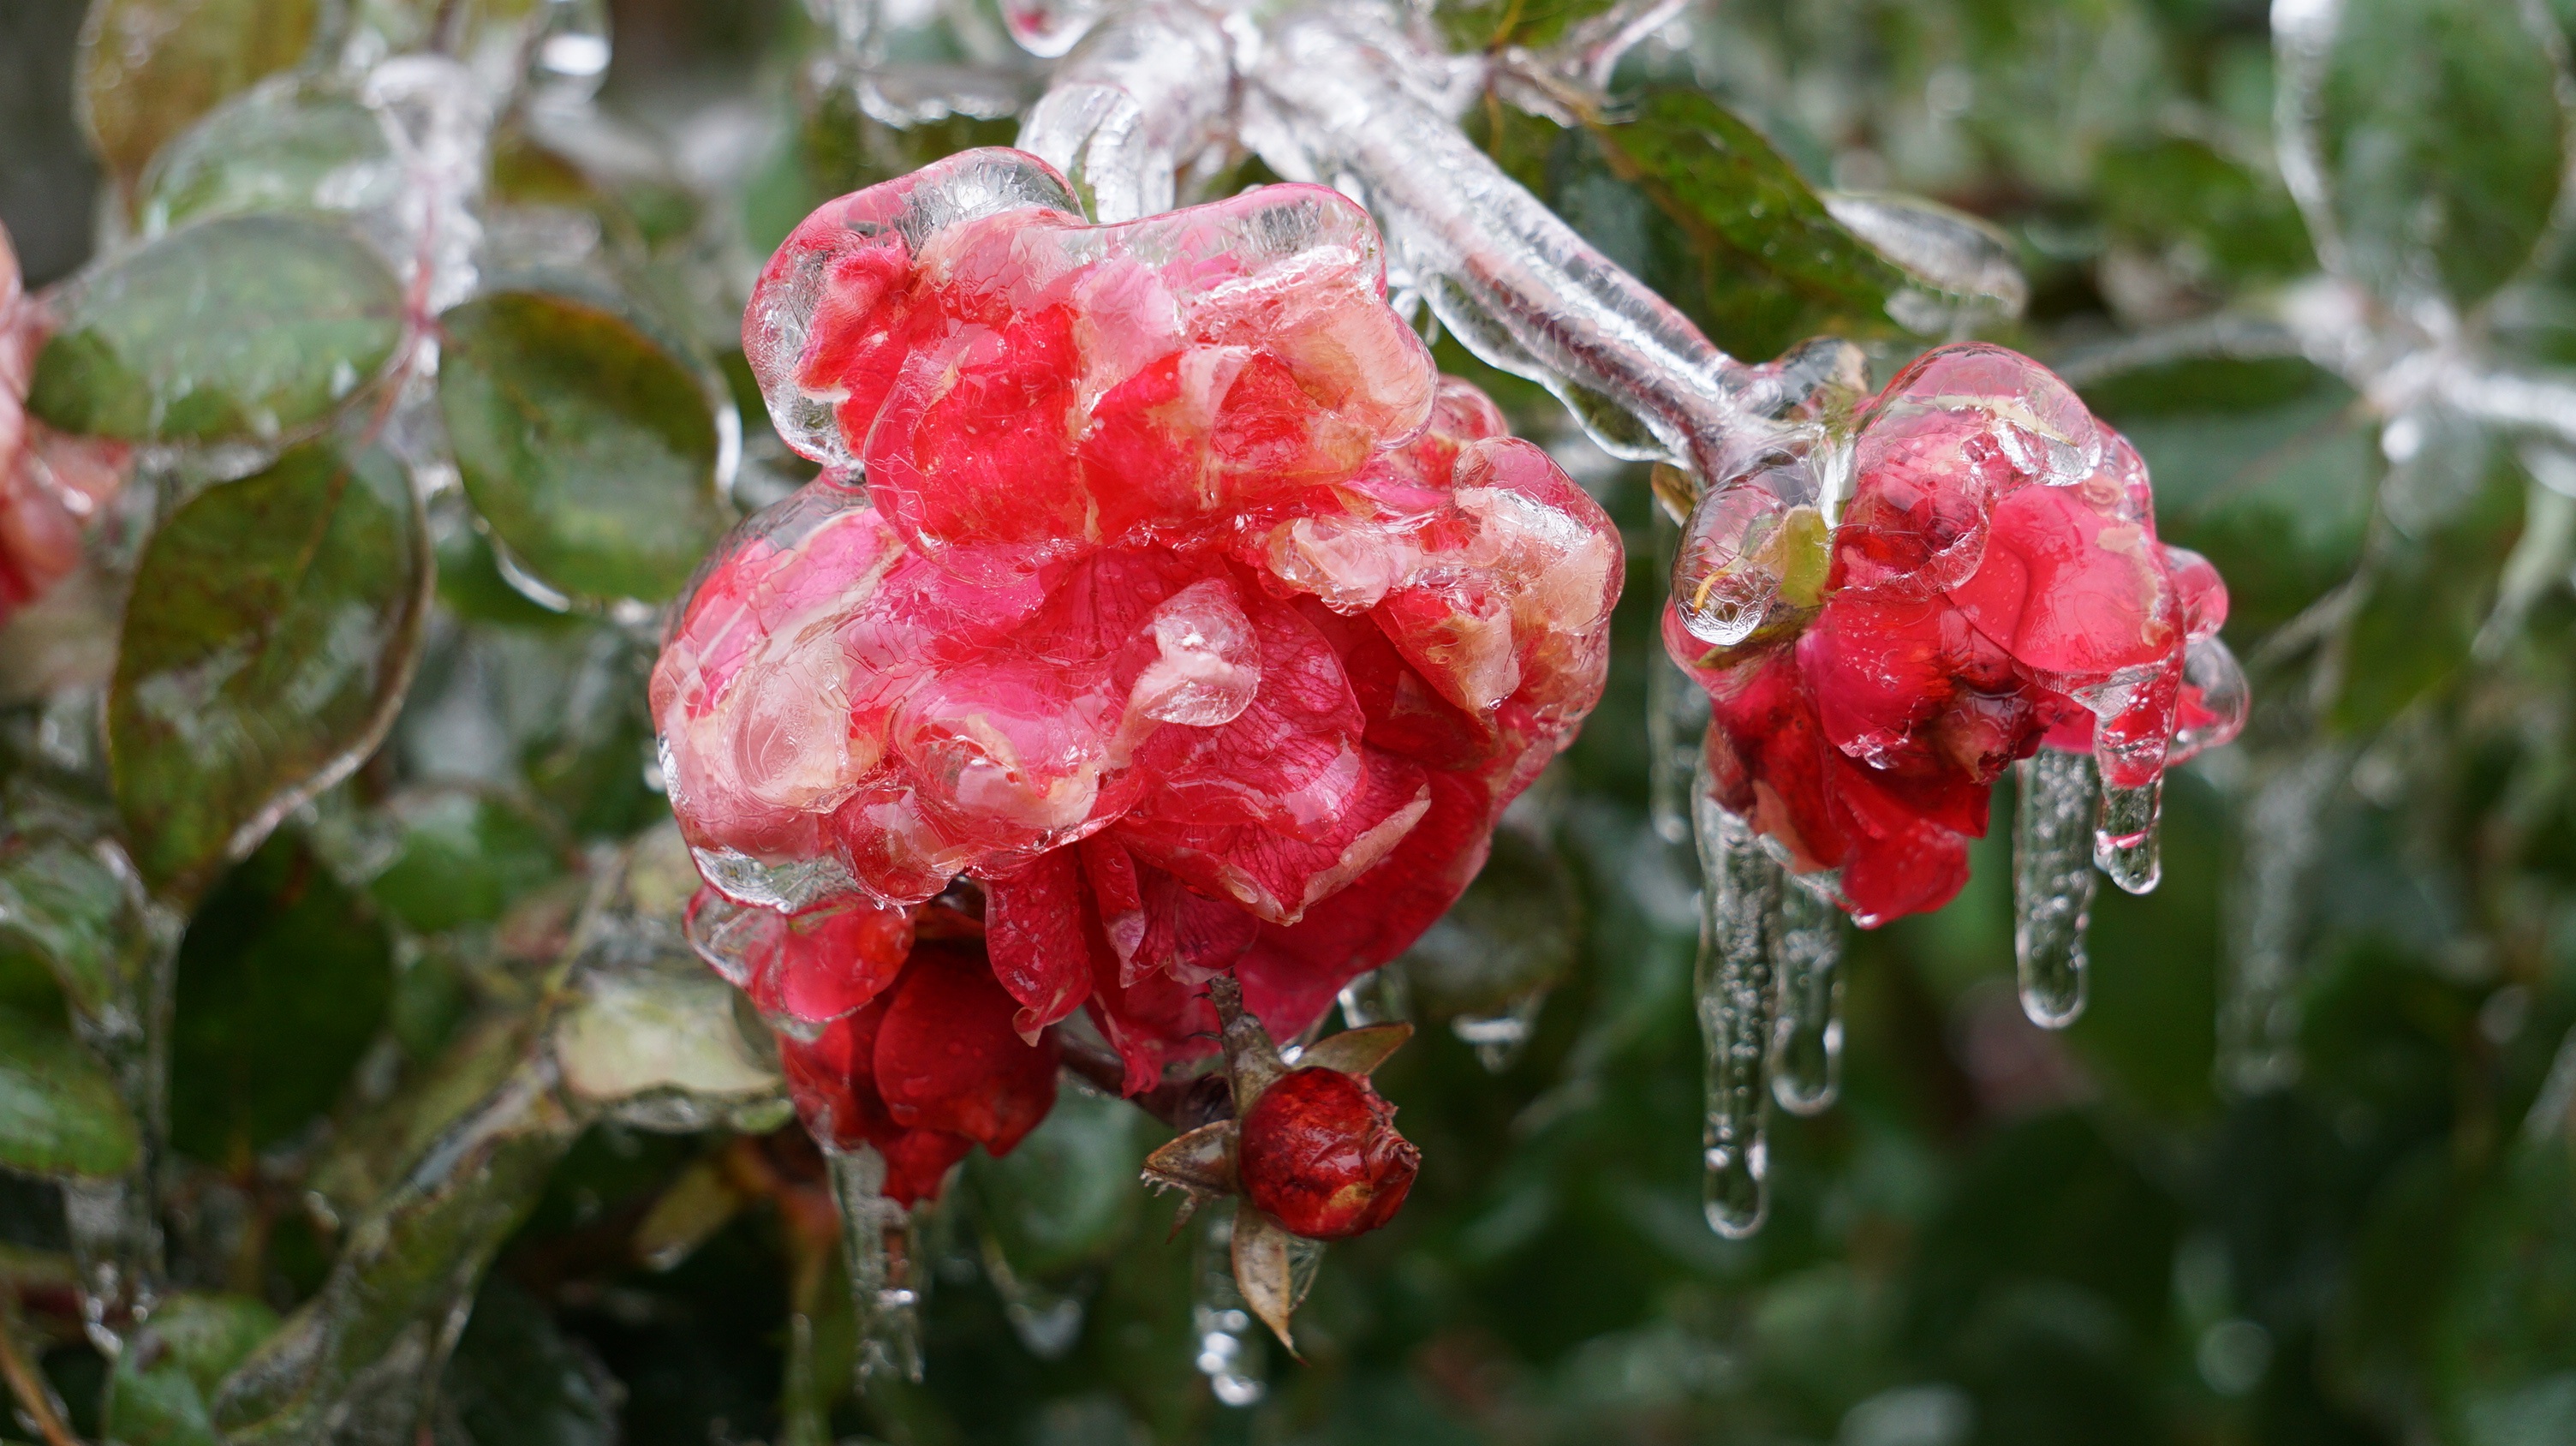
tree, branch, blossom, cold, winter, plant, berry, flower, ice, rose, produce, botany, flora, twigs, shrub, melt, drops of water, macro photography, flowering plant, land plant